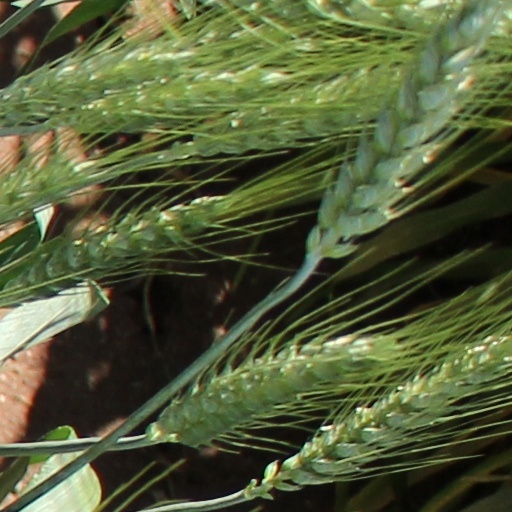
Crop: wheat